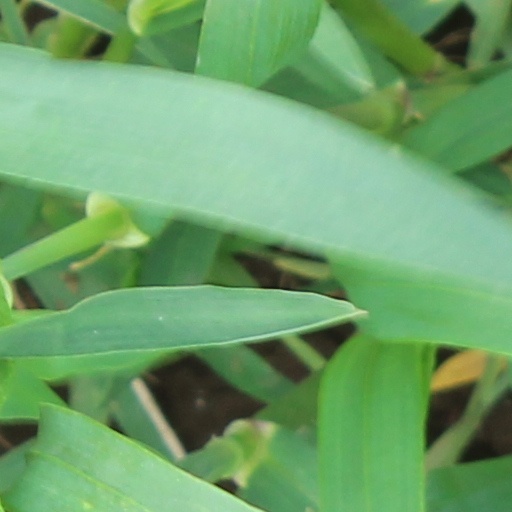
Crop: wheat